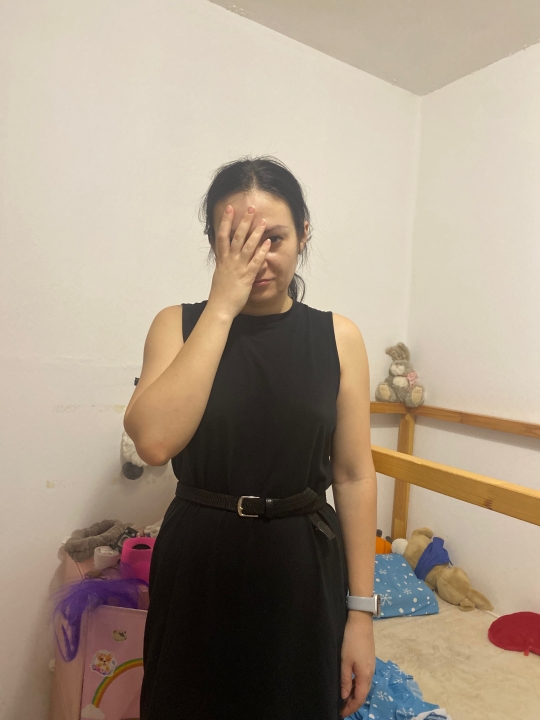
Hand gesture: no_gesture